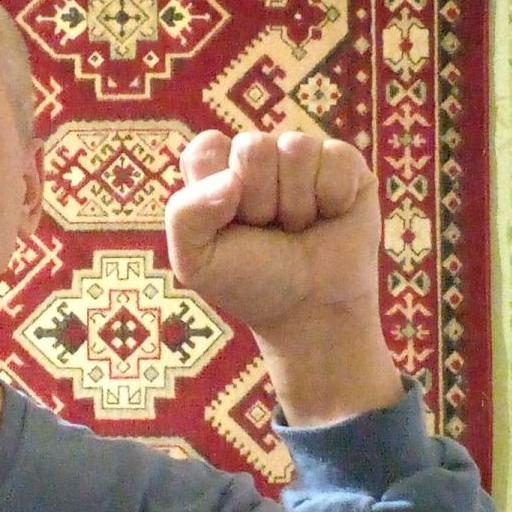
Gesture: fist